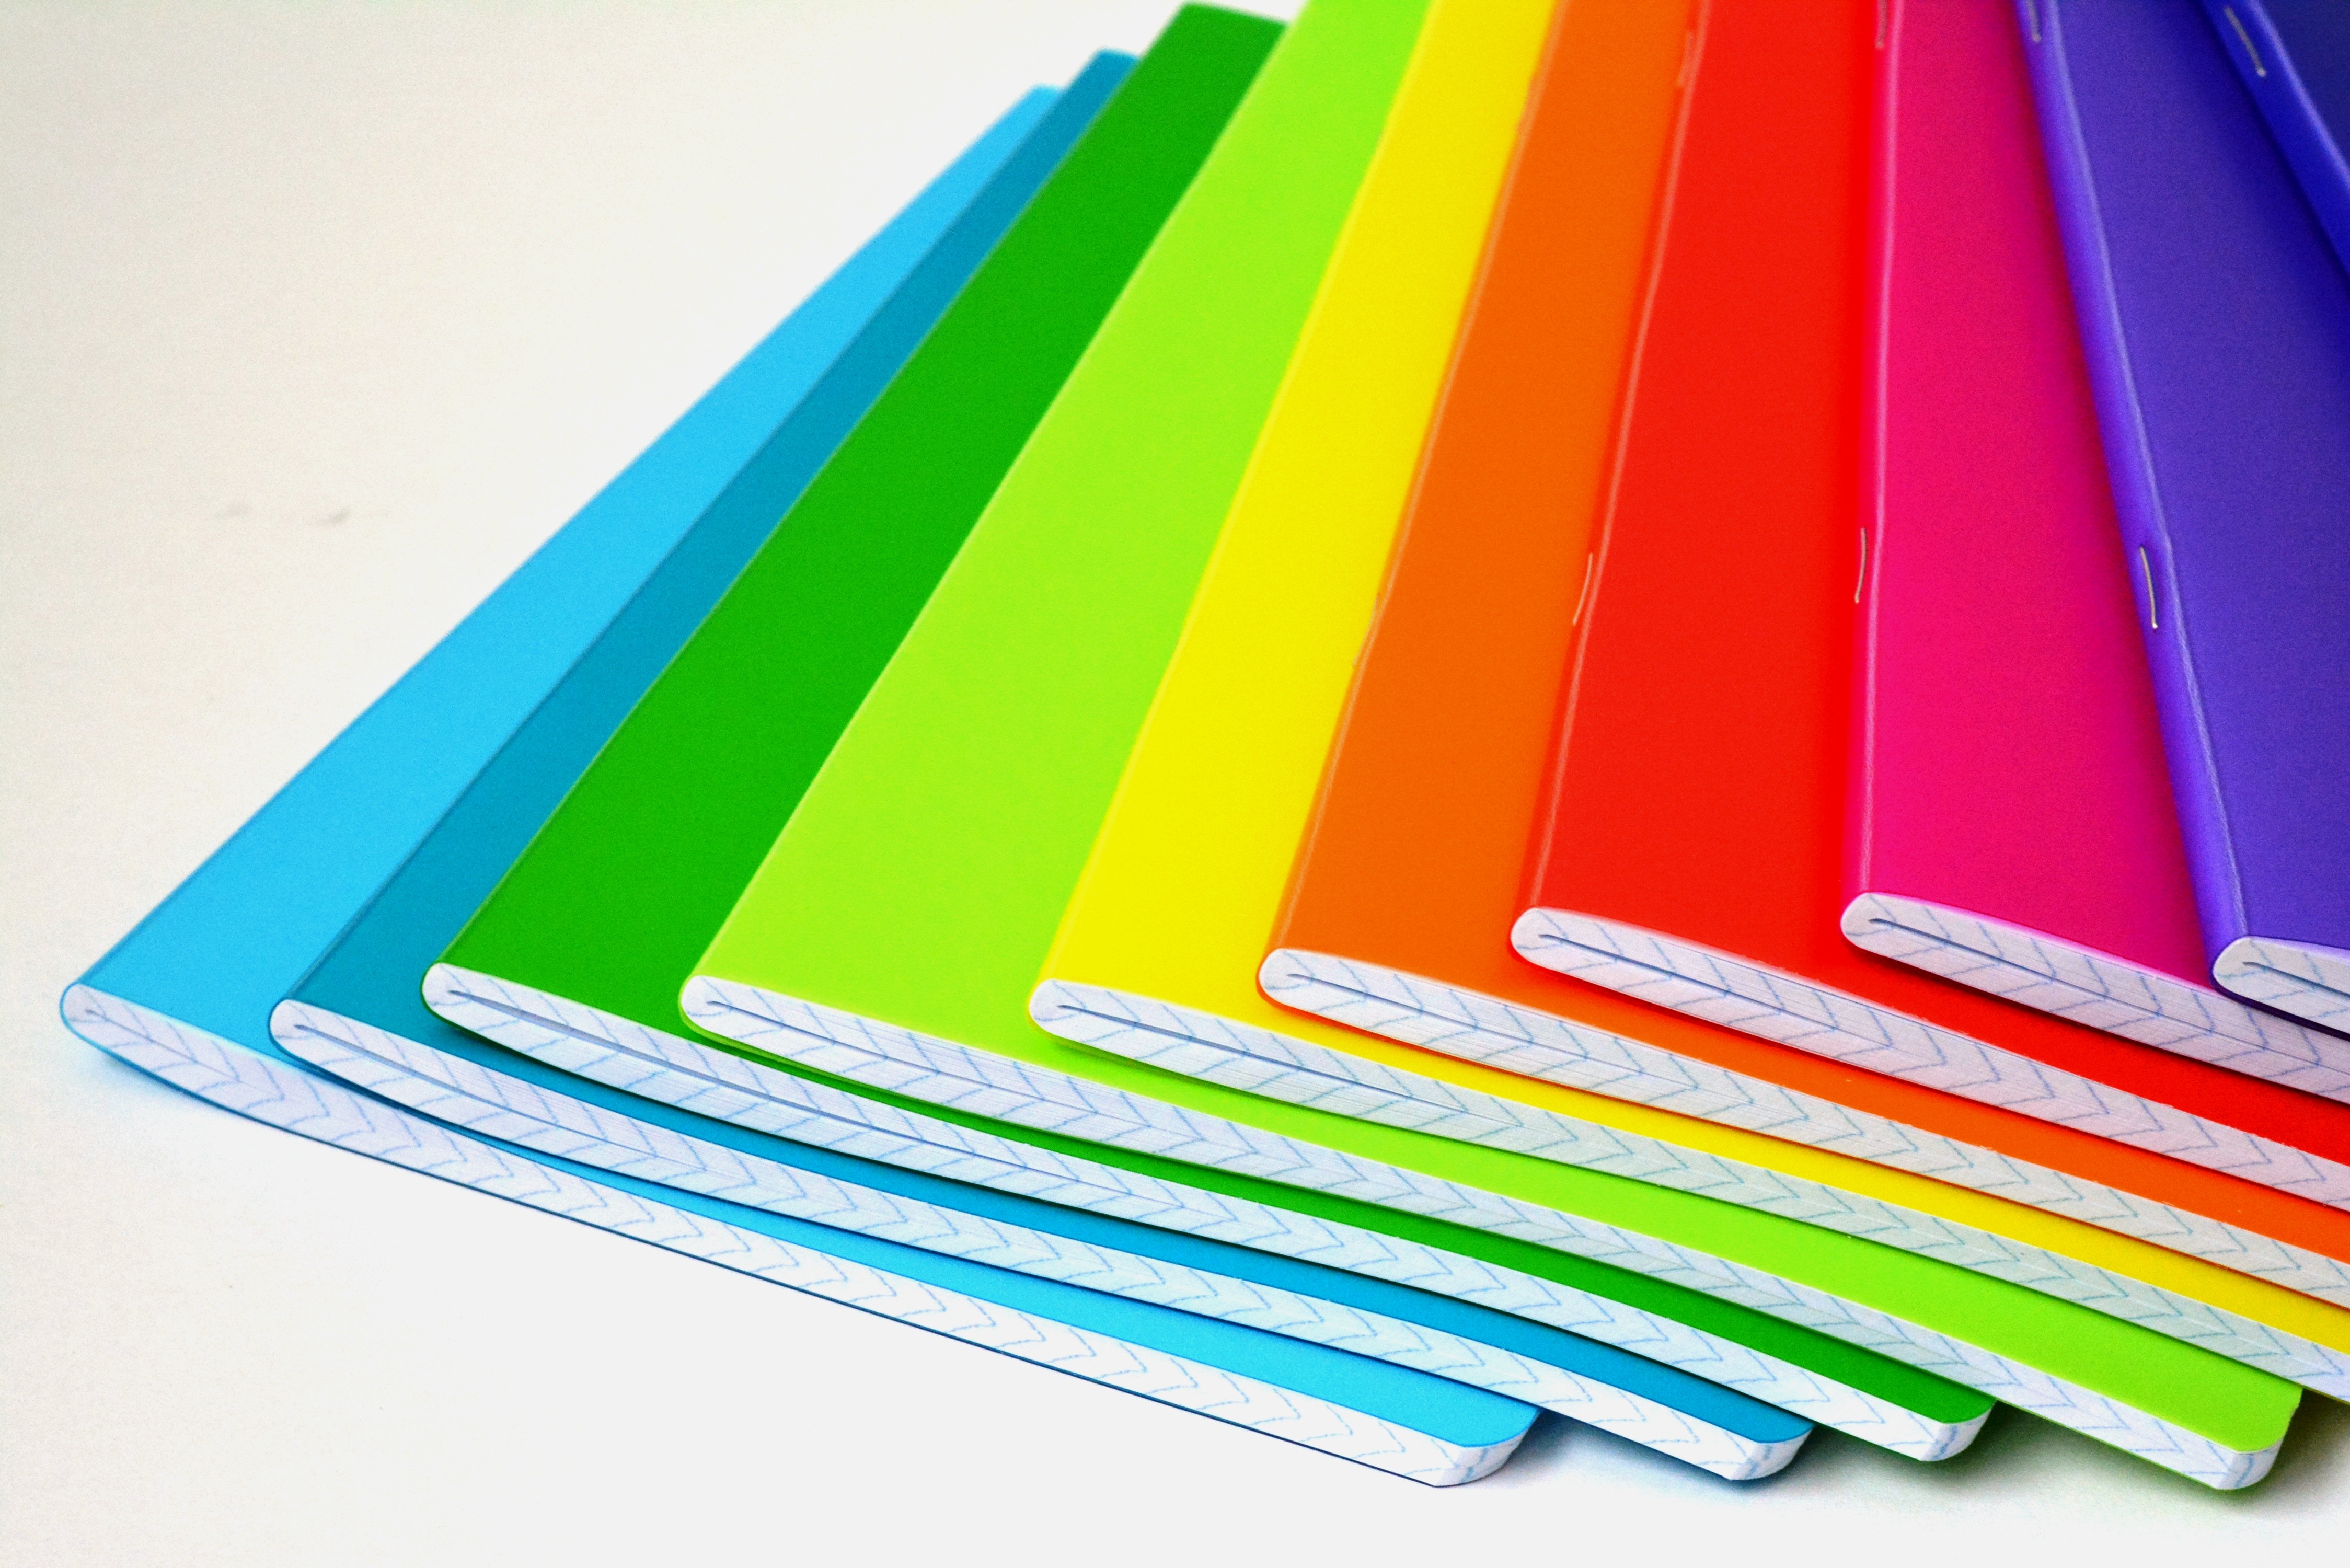
screen, line, color, brand, rainbow, illustration, saturated, document, colored, shape, notebooks, the colour of the